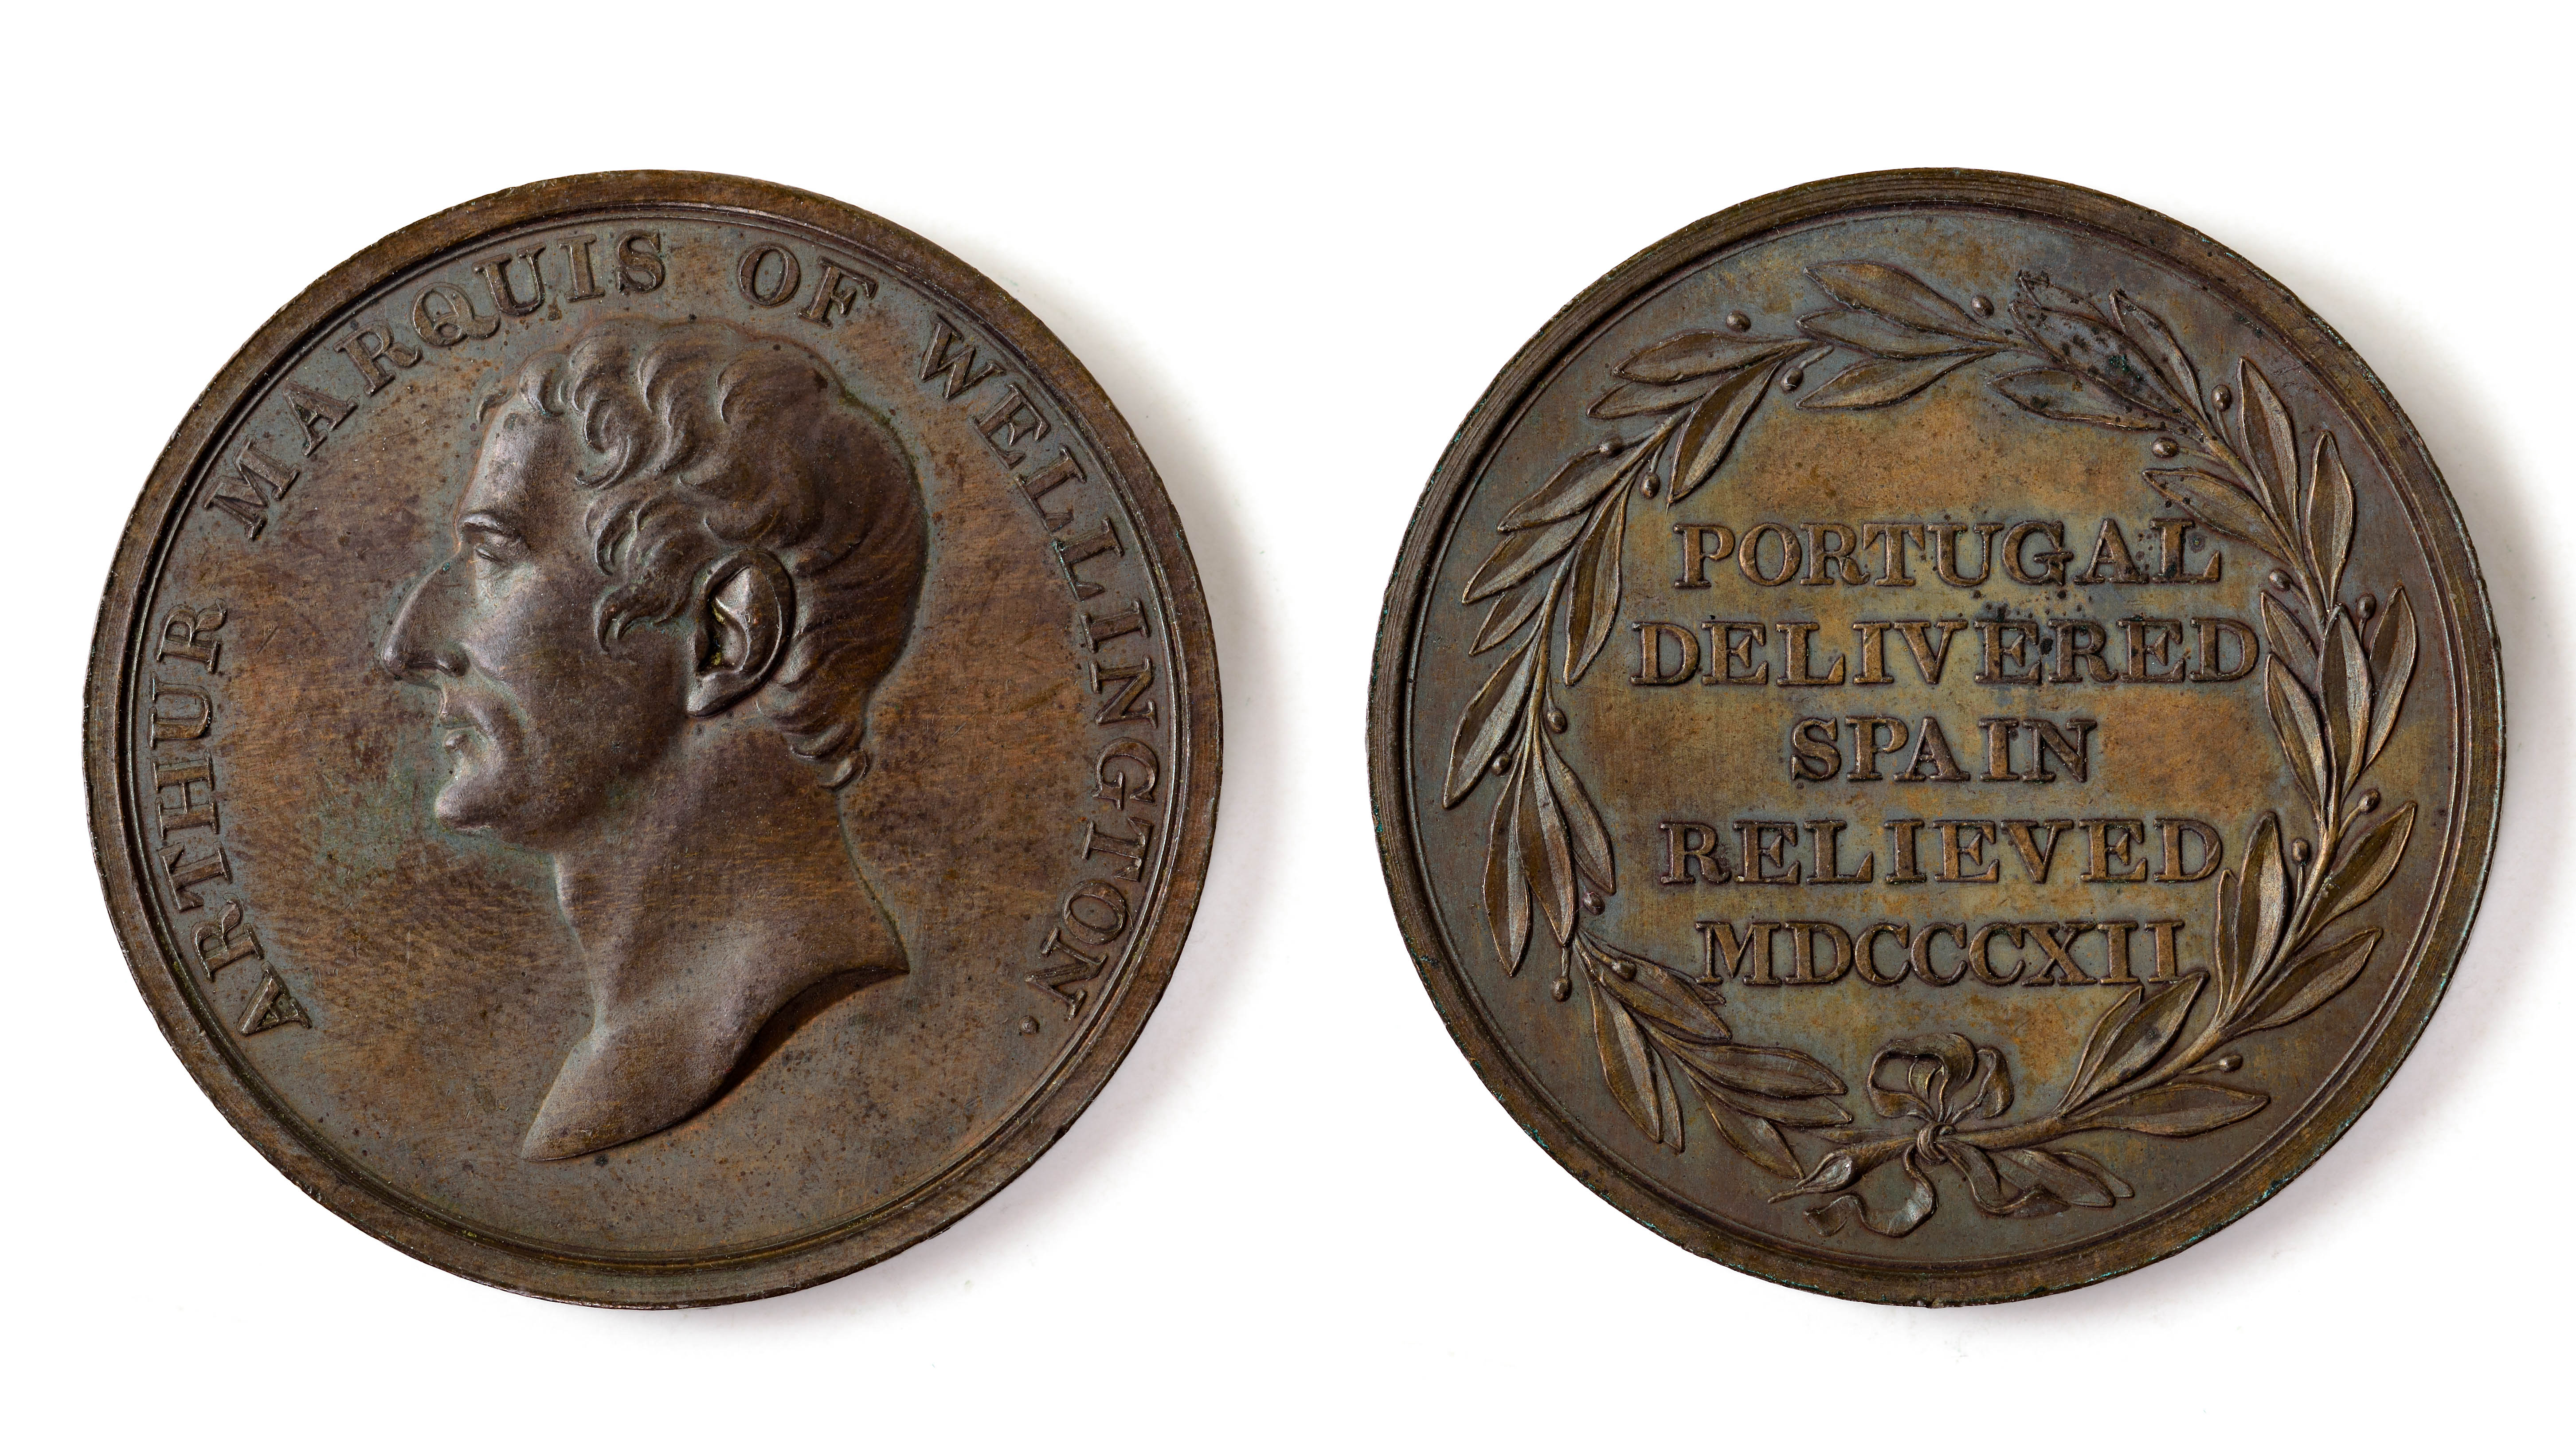
profile, macro, money, micro, nikon, wreath, cash, spain, wellington, currency, 105mm, coin, portugal, bronze, f28, nikkor, d750, medal, arthur, award, marquis, 1812